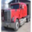
Label: truck